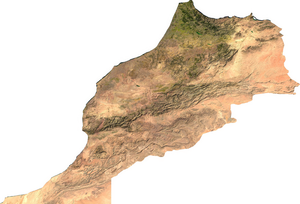
Marokko / Geografi
Satellitbillede af Marokko
Marokko, er et land i Nordvestafrika. Det grænser op til Middelhavet mod nord, Atlanterhavet mod vest, Vestsahara mod sydvest og Algeriet mod øst. Marokko gør krav på de spanske områder Ceuta, Melilla og Peñon de Vélez de la Gomera. Hovedstaden er Rabat, mens Casablanca er landets største by. Det har et samlet areal på 710.850 km² og et indbyggertal på ca. 35,5 millioner.